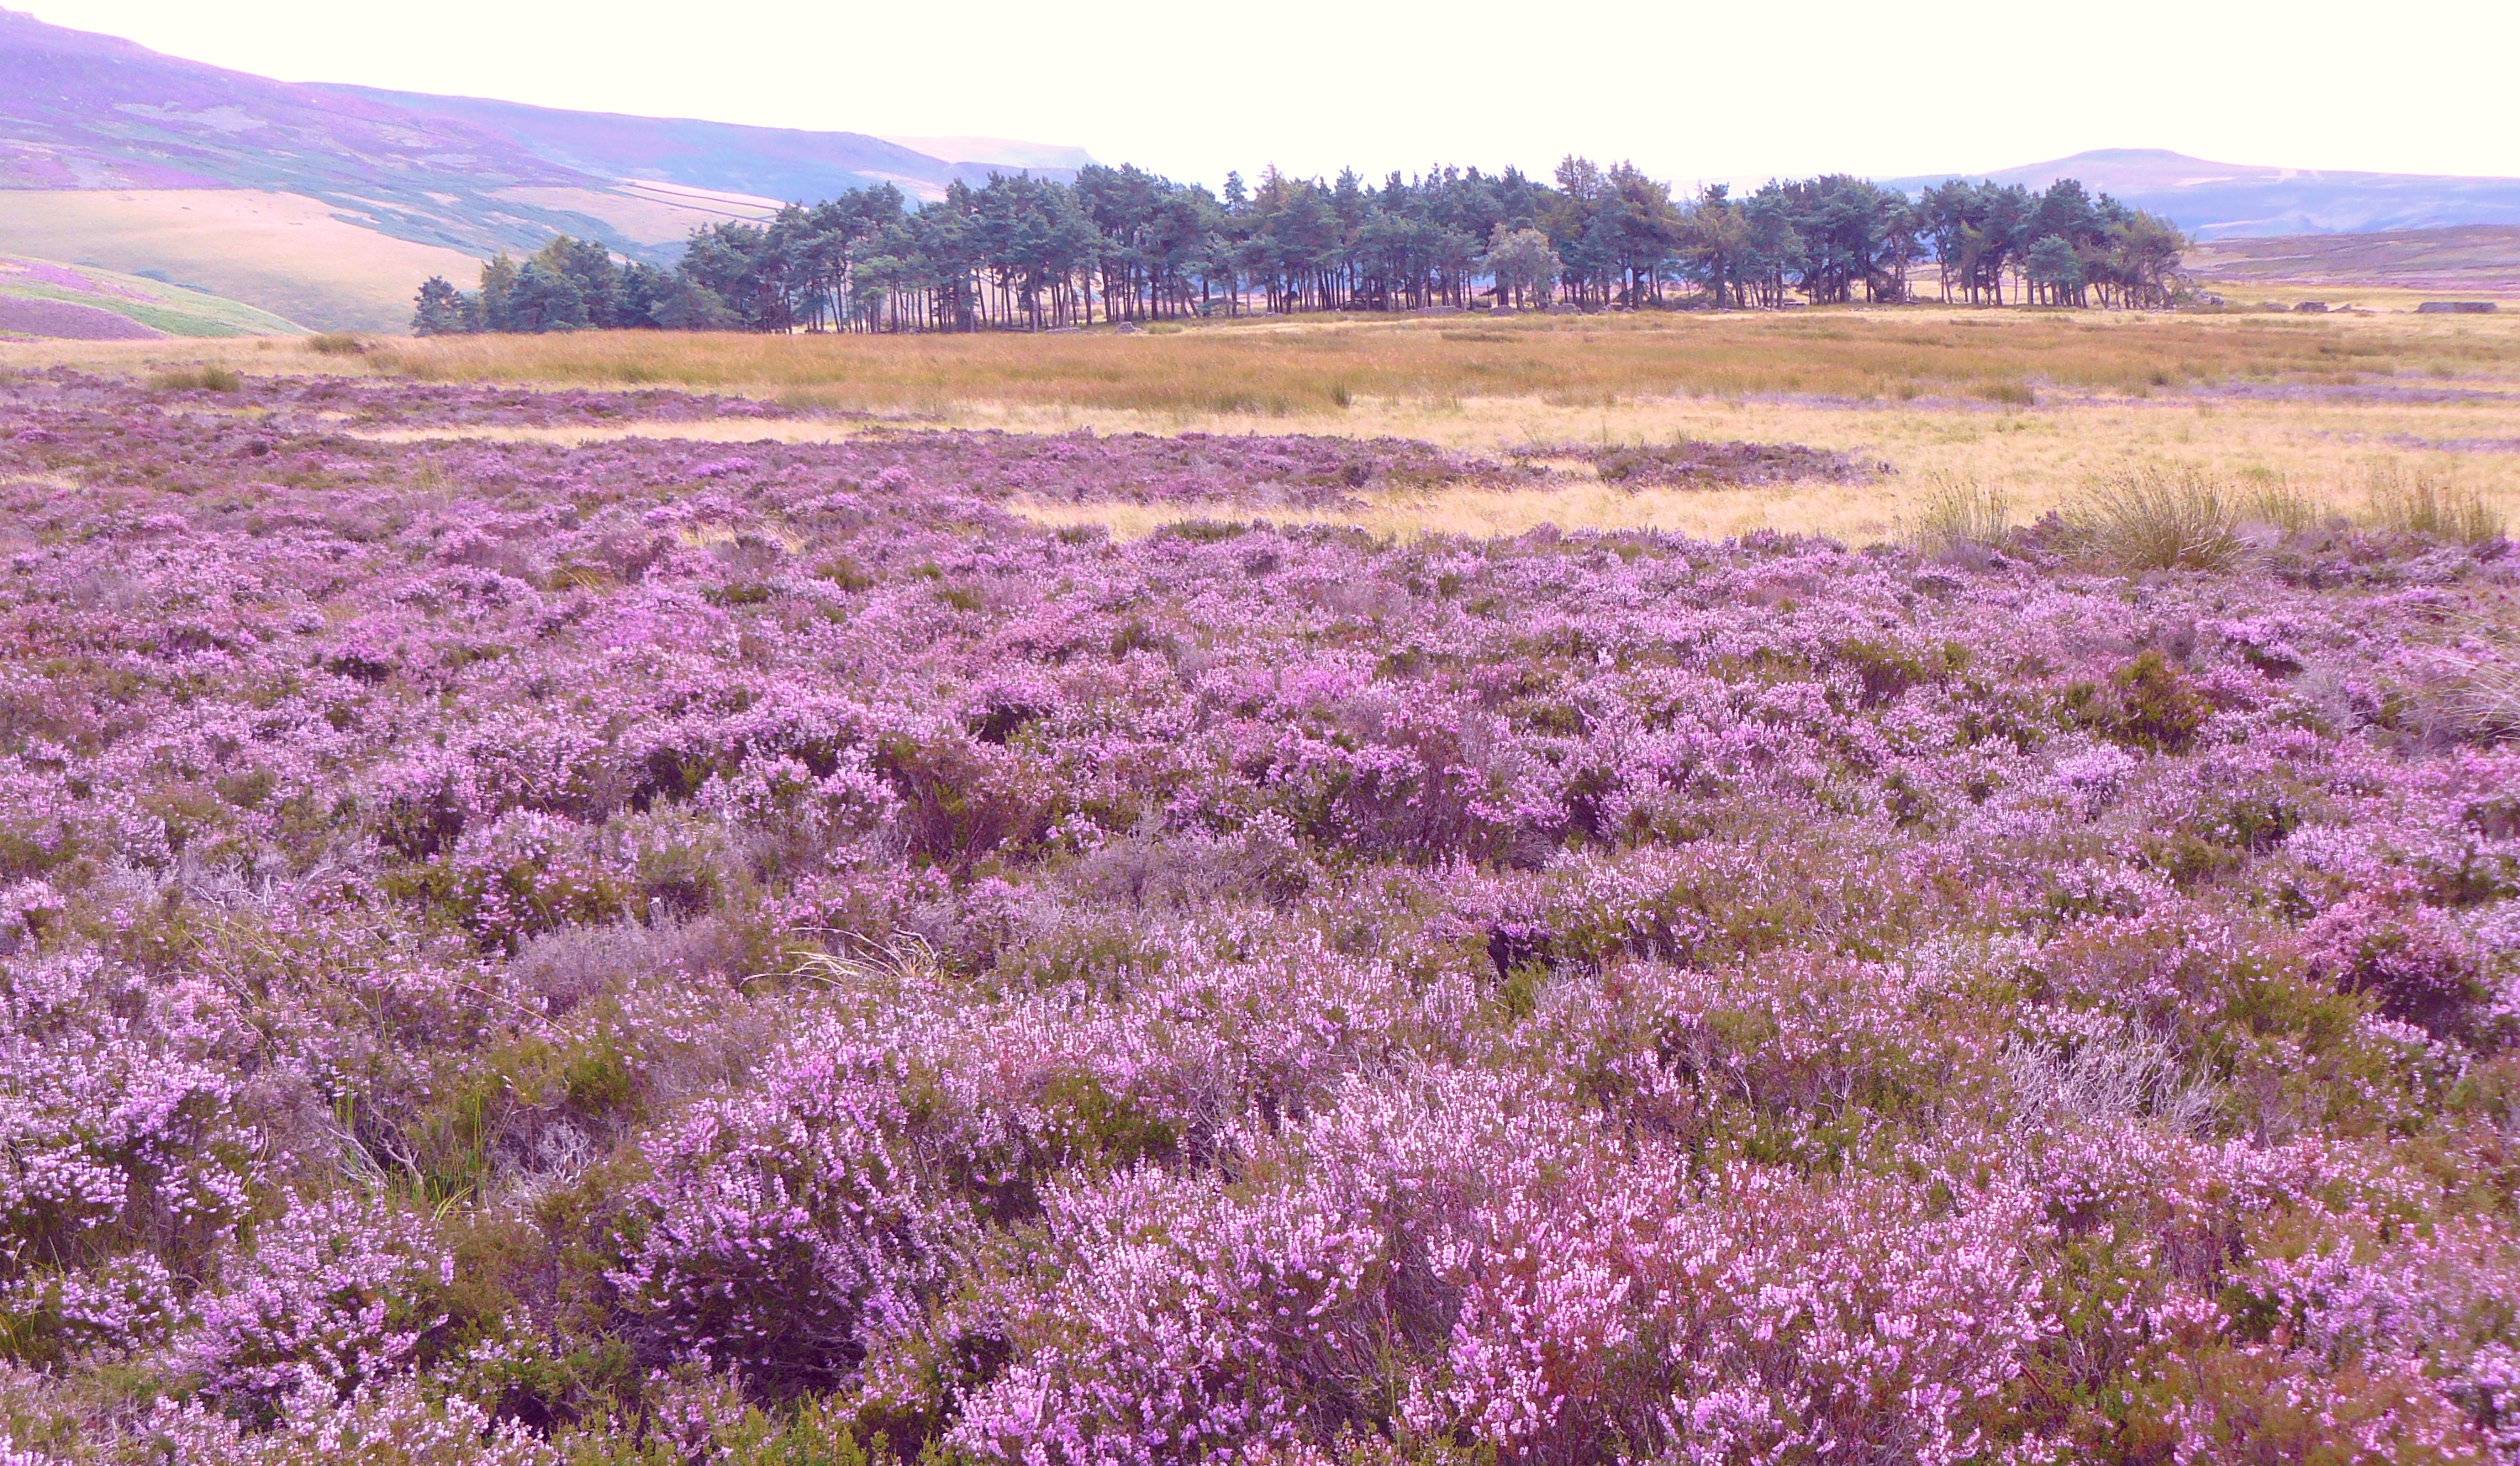
heather, countryside, england, lavender, vegetation, grassland, flower, natural landscape, plant, purple, field, ecoregion, prairie, meadow, wildflower, plant community, subshrub, shrubland, chaparral, tundra, grass, steppe, plain, groundcover, landscape, flowering plant, Forb, breckland thyme, english lavender, shrub, plateau, perennial plant